Clone Wars

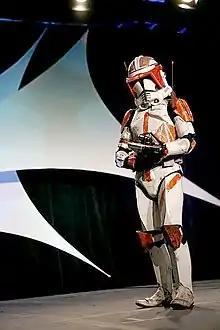
A fan cosplaying clone trooper Commander Cody. Clone troopers are the primary Galactic Republic foot-soldiers during the Clone Wars.

The Clone Wars, also known as the Separatist Crisis, is a fictional three-year conflict in the "Star Wars" franchise by George Lucas. Though mentioned briefly in the first "Star Wars" film ("A New Hope", 1977), the war itself was not depicted until "" (2002) and "" (2005). The Clone Wars are also the setting for three eponymous projects: (2003–2005), (2008), and (2008–2014, 2020). They have featured in numerous "Star Wars" books, comics and games.